Karlsruhe–Basel high-speed railway

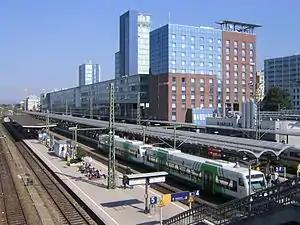
Freiburg Hauptbahnhof

A forecast for the Federal Transport Infrastructure Plan indicates that 38 pairs of trains in long-distance traffic will run on the Offenburg–Basel section each day. In freight transport, 137 daily trains are expected to run from north to south and 147 trains from south to north. In the section between Buggingen and Basel, 138 trains are expected to run from north to south and 148 trains from south to north. The German government expects the most heavily congested section of the Rhine Valley Railway to carry 335 trains per day in 2025. A forecast for 2030 should be included when the Federal Transport Infrastructure Plan 2015 is presented.